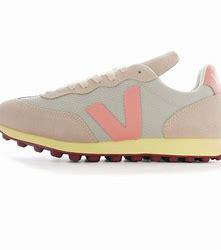
Brand: Veja
Model: RIO Branco